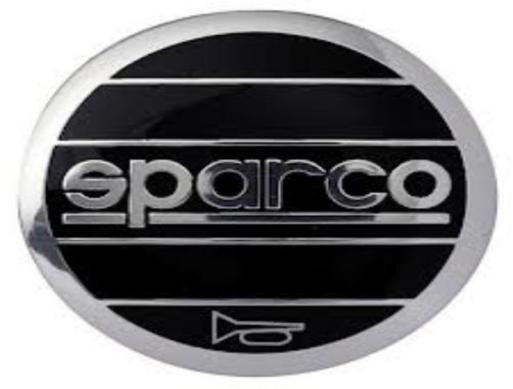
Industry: Clothes